Lierna Castle

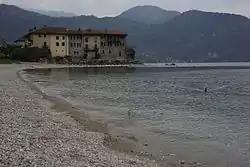

Lierna Castle is a castle on the eastern side of Lake Como in Lombardy, Italy. The castle is built on a peninsula that protrudes into the lake and consists of a group of connected buildings, rather than a single building. The main portion of the current buildings was constructed in the 10th century in Romanesque style upon former Roman ruins. The castle includes the 11th-century church of Saints Maurice and Lazarus ("Chiesa dei Santi Maurizio e Lazzaro"), associated with the Order of Saints Maurice and Lazarus.